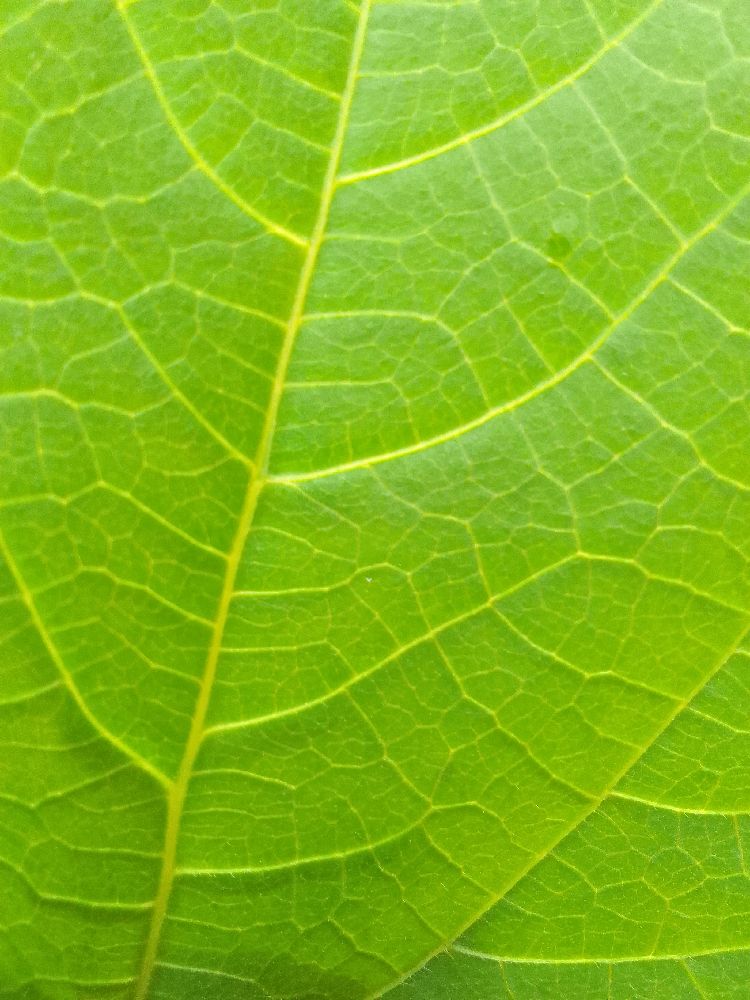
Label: healthy